Mass media

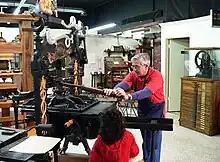
A member of staff at the International Printing Museum demonstrates printing with a 19th-century, hand-operated Columbian press.

A newspaper is a publication containing news and information and advertising, usually printed on low-cost paper called newsprint. It may be general or special interest, most often published daily or weekly. The most important function of newspapers is to inform the public of significant events. Local newspapers inform local communities and include advertisements from local businesses and services, while national newspapers tend to focus on a theme, which can be exampled with "The Wall Street Journal" as they offer news on finance and business related-topics. The first printed newspaper was published in 1605, and the form has thrived even in the face of competition from technologies such as radio and television. Recent developments on the Internet are posing major threats to its business model, however. Paid circulation is declining in most countries, and advertising revenue, which makes up the bulk of a newspaper's income, is shifting from print to online; some commentators, nevertheless, point out that historically new media such as radio and television did not entirely supplant existing.